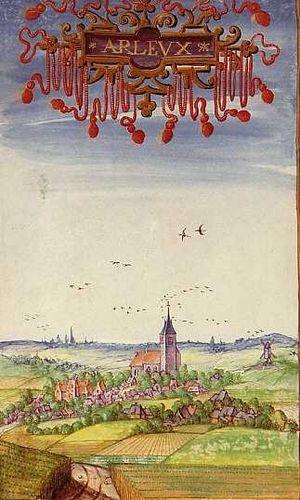
Cartulaire d'Arleux au XVIe siècle dans Album de Croÿ dessiné par Adrien de Montigny
Arleux est une commune française située dans le département du Nord, en région Hauts-de-France.
Jan V van Brugge, heer van Gruuthuse, est né en Flandre à Bruges vers 1458 et mourut à Abbeville, en 1512, était un noble flamand au service du duc de Bourgogne puis du roi de France.